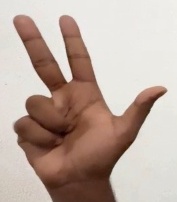
ASL sign: 3